Lilla Brignone

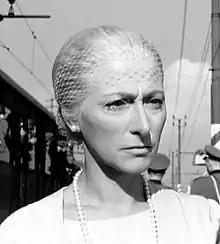
Brignone in the movie "Violent Summer" (1961)

Lilla Brignone (23 August 1913 – 24 March 1984) was an Italian film and theater actress. She appeared in 40 films between 1930 and 1982. Her father was film director and actor Guido Brignone and her aunt was actress Mercedes Brignone. Her mother was actress Lola Visconti (pseudonym of Dolores Visconti).